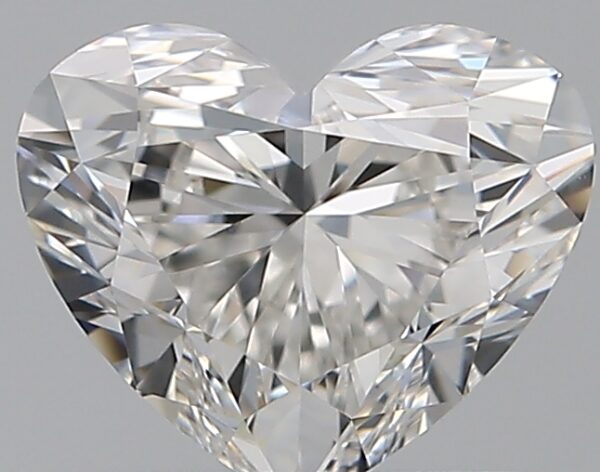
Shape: heart
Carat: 0.8
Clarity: VS1
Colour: G
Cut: EX
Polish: EX
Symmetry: VG
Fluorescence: N
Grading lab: GIA
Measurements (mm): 5.36 x 6.37 x 3.79